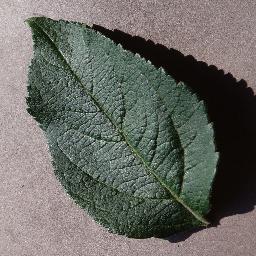
Label: Apple___healthy